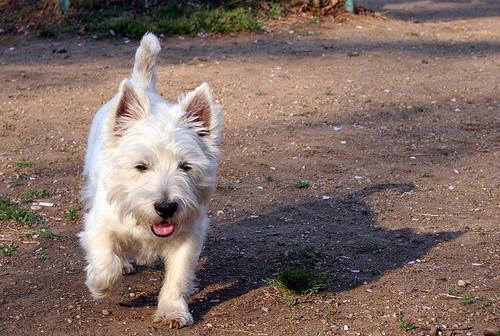
scottish terrier